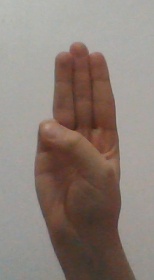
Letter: thaa